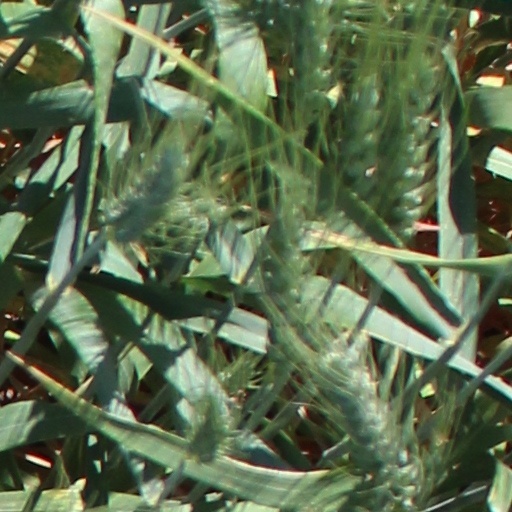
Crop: wheat